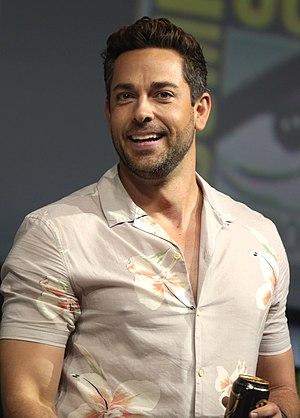
Shazam! est un film de super-héros américain réalisé par David F. Sandberg, sorti en 2019. Il s'agit du septième film de l'univers cinématographique DC. Il met en scène le personnage de DC Comics Shazam créé par C. C. Beck et Bill Parker.